Panavia Tornado ADV

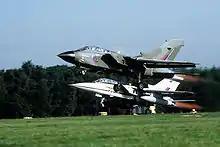
Formation take-off of an RAF Tornado GR.1 and a Tornado F.2 prototype, September 1982

On 9 August 1979, the first prototype was rolled out at Warton; it performed its maiden flight on 27 October 1979, piloted by David Eagles. The second and third development aircraft made their first flights on 18 July and 18 November 1980 respectively. The third prototype was primarily used in the testing of the new Marconi/Ferranti AI.24 Foxhunter aircraft interception radar. During flight testing, the Tornado ADV demonstrated its noticeably superior supersonic acceleration to the Tornado IDS, even while carrying a full weapons loadout. The test programme was greatly aided by the use of real-time telemetry, which broadcast live data from in-flight aircraft back to technicians on the ground.